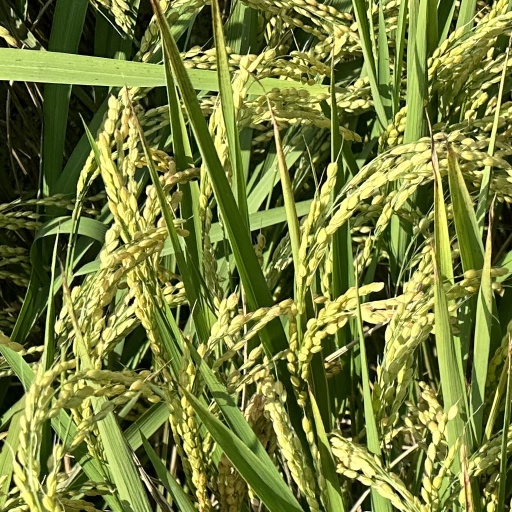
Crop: rice